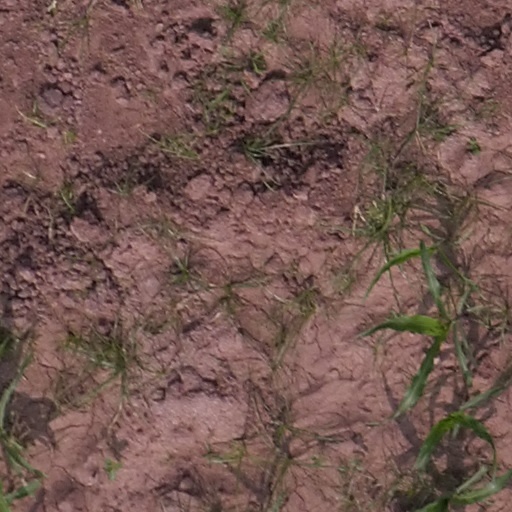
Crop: maize; corn